Van Toffler

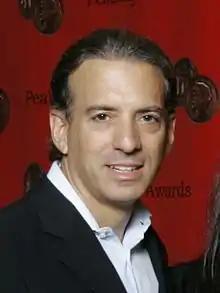
Toffler at the 67th Annual Peabody Awards Luncheon in 2008

Van Toffler (born December 5, 1958) is the CEO of digital media production and distribution company Gunpowder & Sky, which he co-founded in 2016. He was formerly the President of Viacom Media Networks Music & Logo Group at Viacom from March 2008 to April 2015.